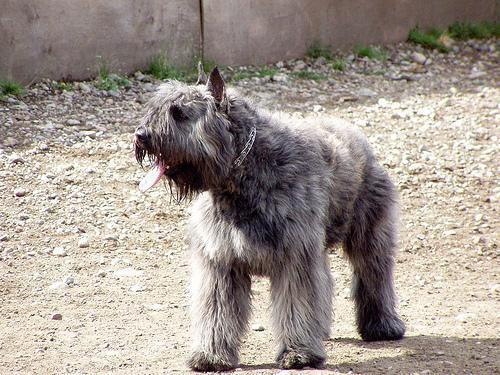
Bouvier_des_Flandres